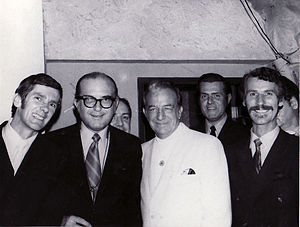
Harry James
Harry James er nr. 4 fra venstre
Harry James var en amerikansk orkesterleder og trompetist.